Queenscliffe Historical Museum

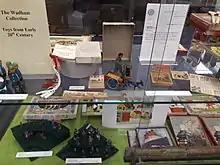
One of the many displays at the Queenscliffe Historical Museum

Monthly Talks are held on the fourth Friday of every month at the Point Lonsdale Community Hall, Bowen Rd, Point Lonsdale . Topics range from significant people, places and events in the Borough of Queenscliffe and are presented by local historians.